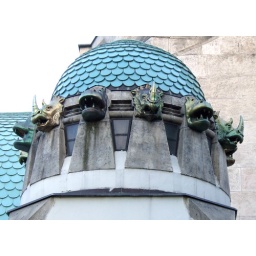
tower of the elephant house in the 140 year old Budapest Zoo